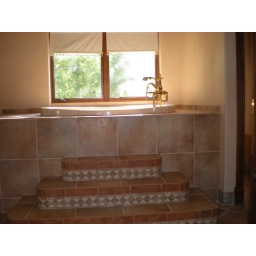
walk up bathtub approx 3' in left front bedroom with kitchen